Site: brandenburg
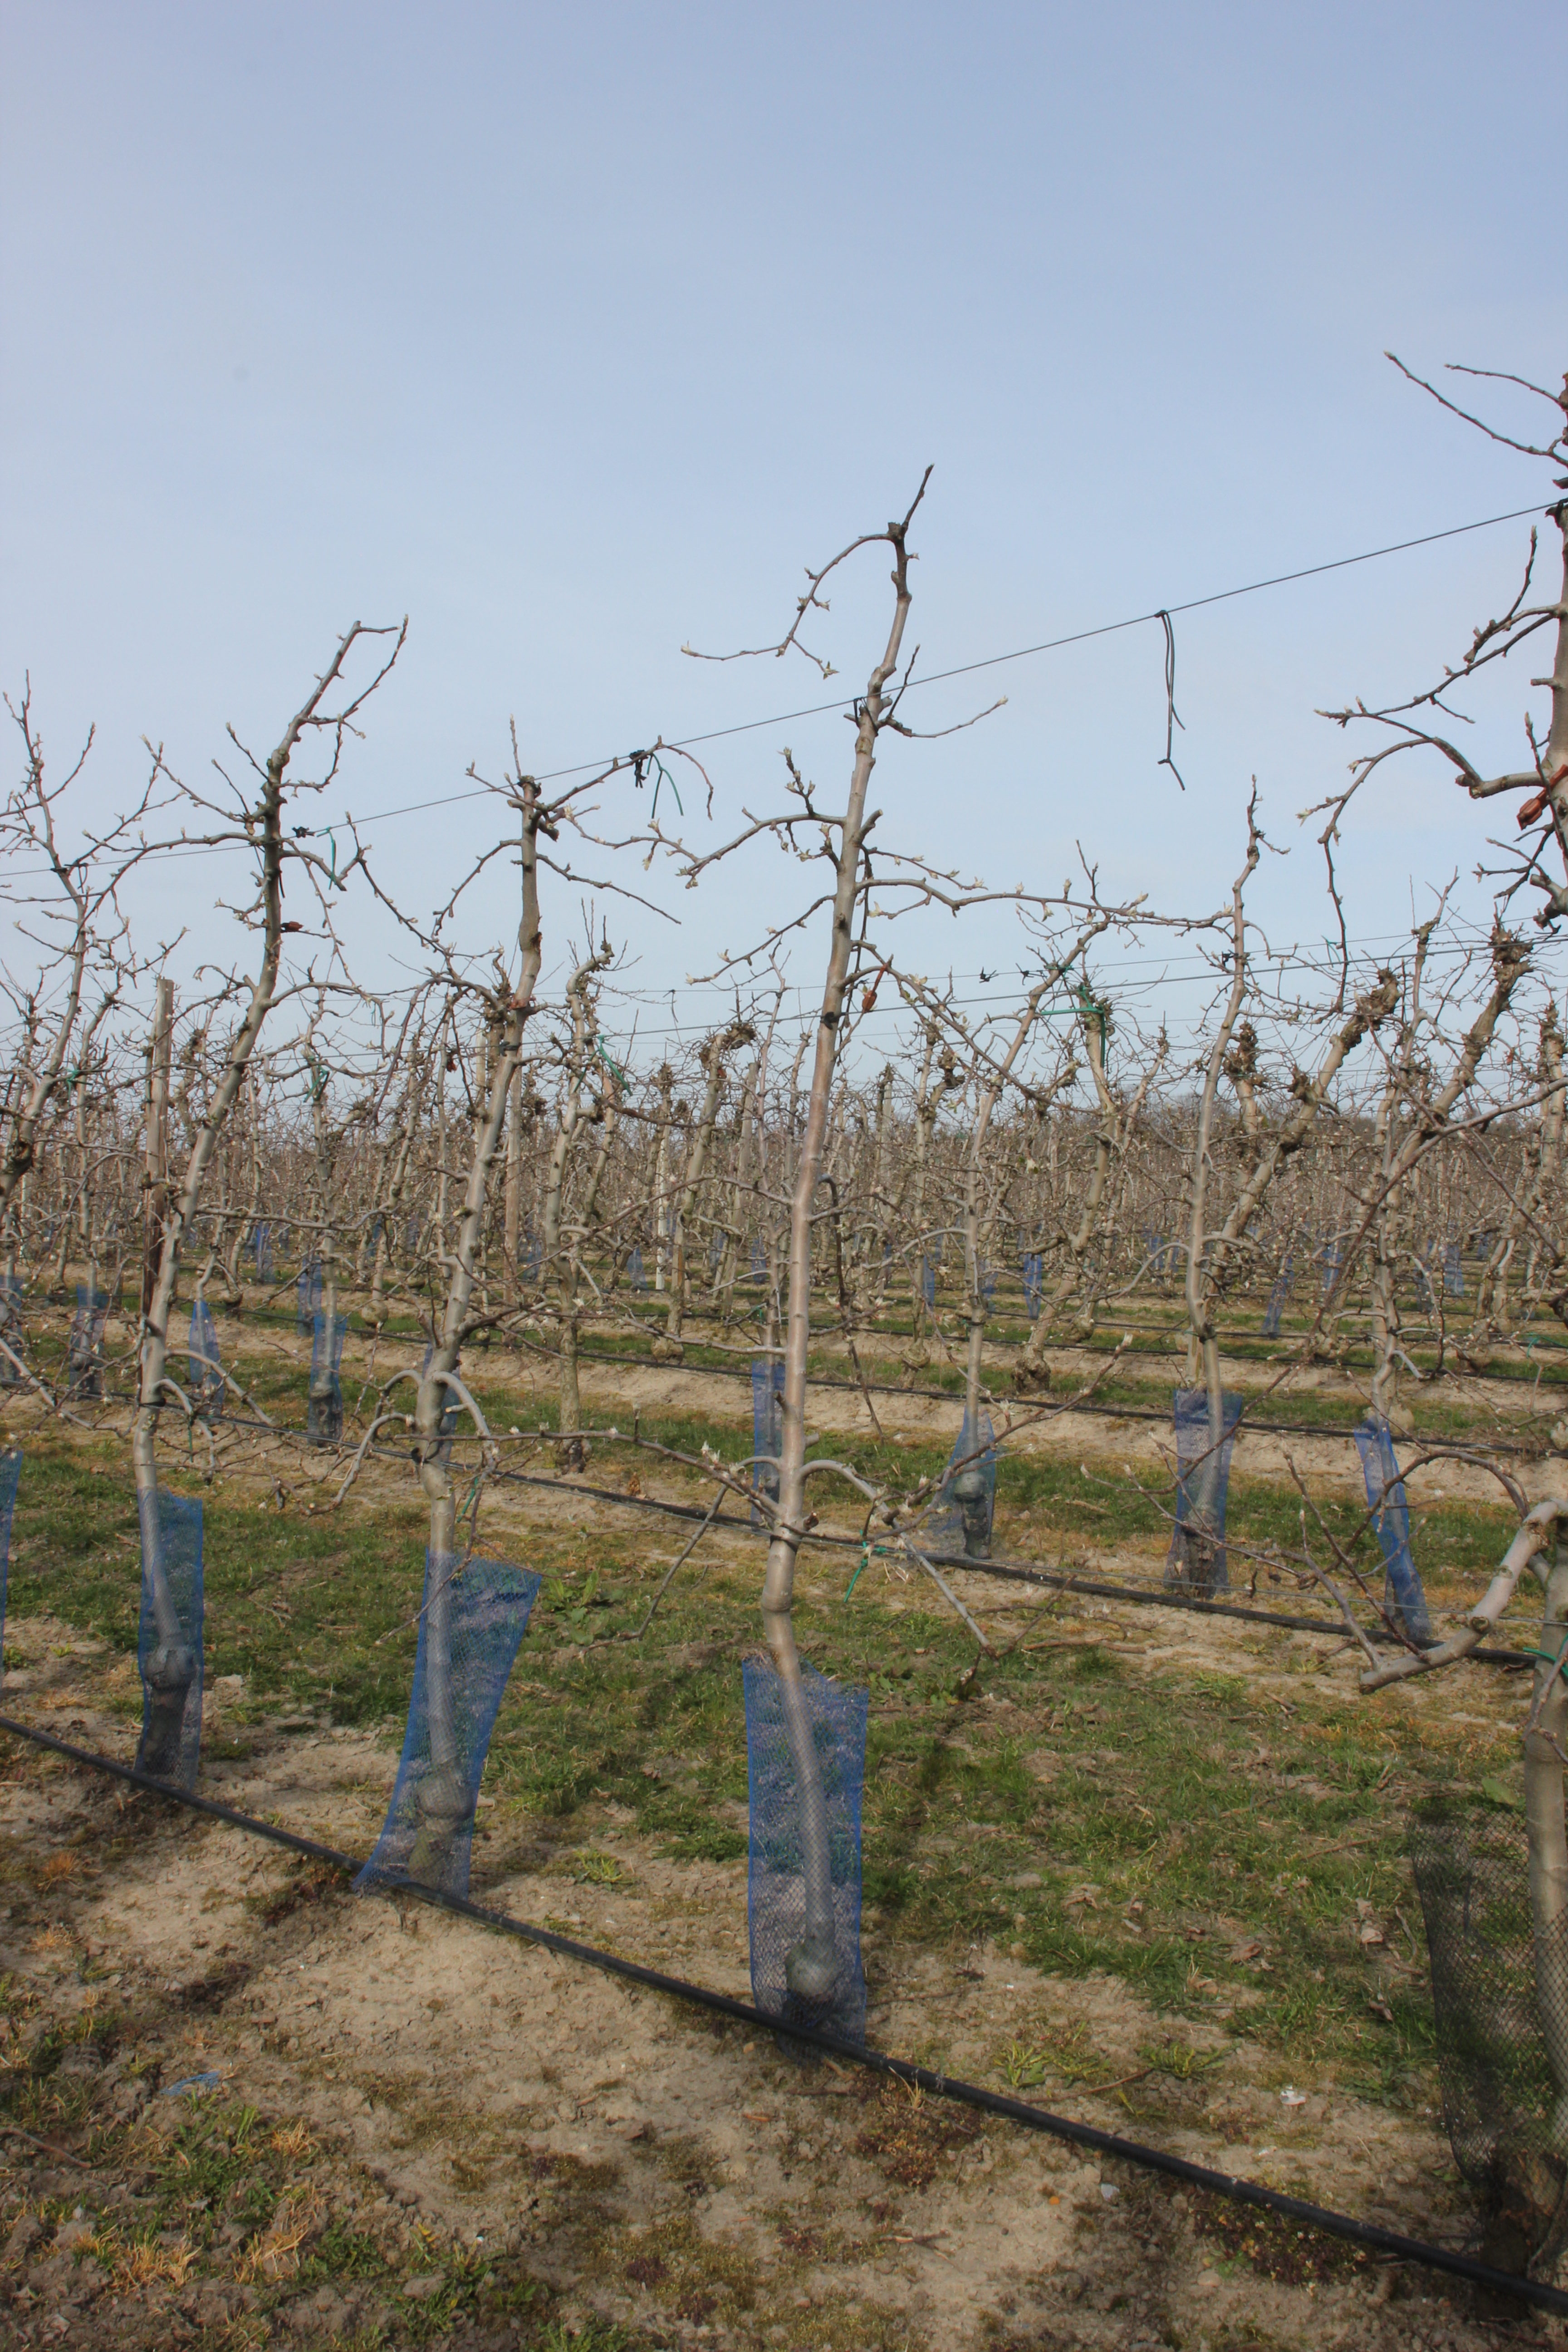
Growth stage (BBCH 54): Inflorescence emergence